Akitsu Station (Tokyo)

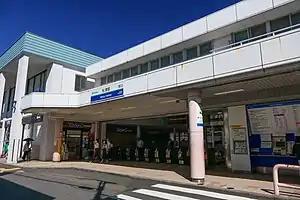
Akitsu-Station south entrance, October 2021

Akitsu Station is served by the Seibu Ikebukuro Line from in Tokyo, with some services inter-running via the Tokyo Metro Yurakucho Line to and the Tokyo Metro Fukutoshin Line to and onward via the Tokyu Toyoko Line and Minato Mirai Line to . Located between and , it is 21.8 km from the Ikebukuro terminus. The station also offers an interchange with Shin-Akitsu Station on the JR Musashino Line, which is a short walk away.